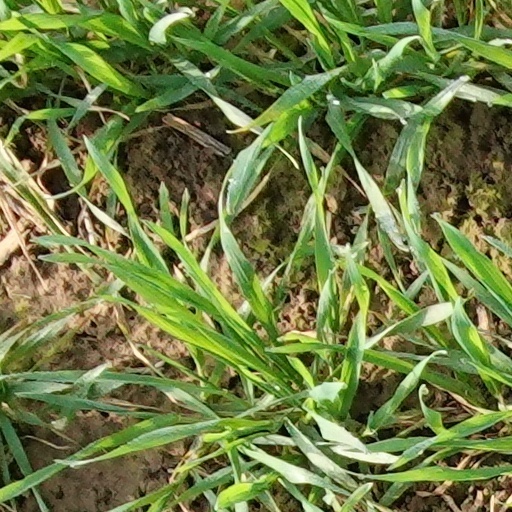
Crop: wheat